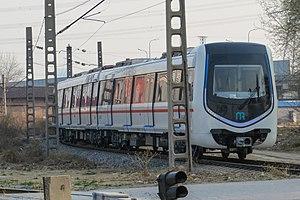
Le métro de Xiamen est un système de métro qui dessert la ville de Xiamen, dans le Fujian en République populaire de Chine. Le réseau inauguré fin 2017 comprend à cette date une ligne unique de 30 kilomètres desservant 24 stations. La construction de quatre autres lignes est prévu et devrait porter la longueur du réseau à 224 kilomètres vers 2022.